Surgeon (musician)

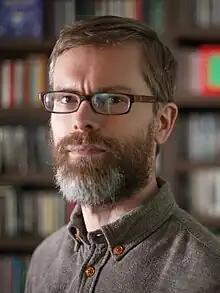

Anthony Child (born 1 May 1971), better known as Surgeon, is an English electronic musician and DJ. Child releases music on his own labels Counterbalance and Dynamic Tension. Established imprints, such as Tresor, Soma, and Harthouse, have also released Surgeon's original material and remixes. He has also been recognized as one of the first wave of DJs to use Ableton Live and Final Scratch to supplement his DJ sets.